Victorian Railways AA class

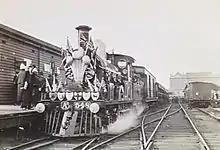
Locomotive A 548 decorated for a Royal Train in 1901

Upon introduction in 1900, the A went into service on mainline passenger service, hauling key express services such as the "Sydney Express". They were chosen to haul the Royal Train of the Duke and Duchess of Cornwall in 1901.